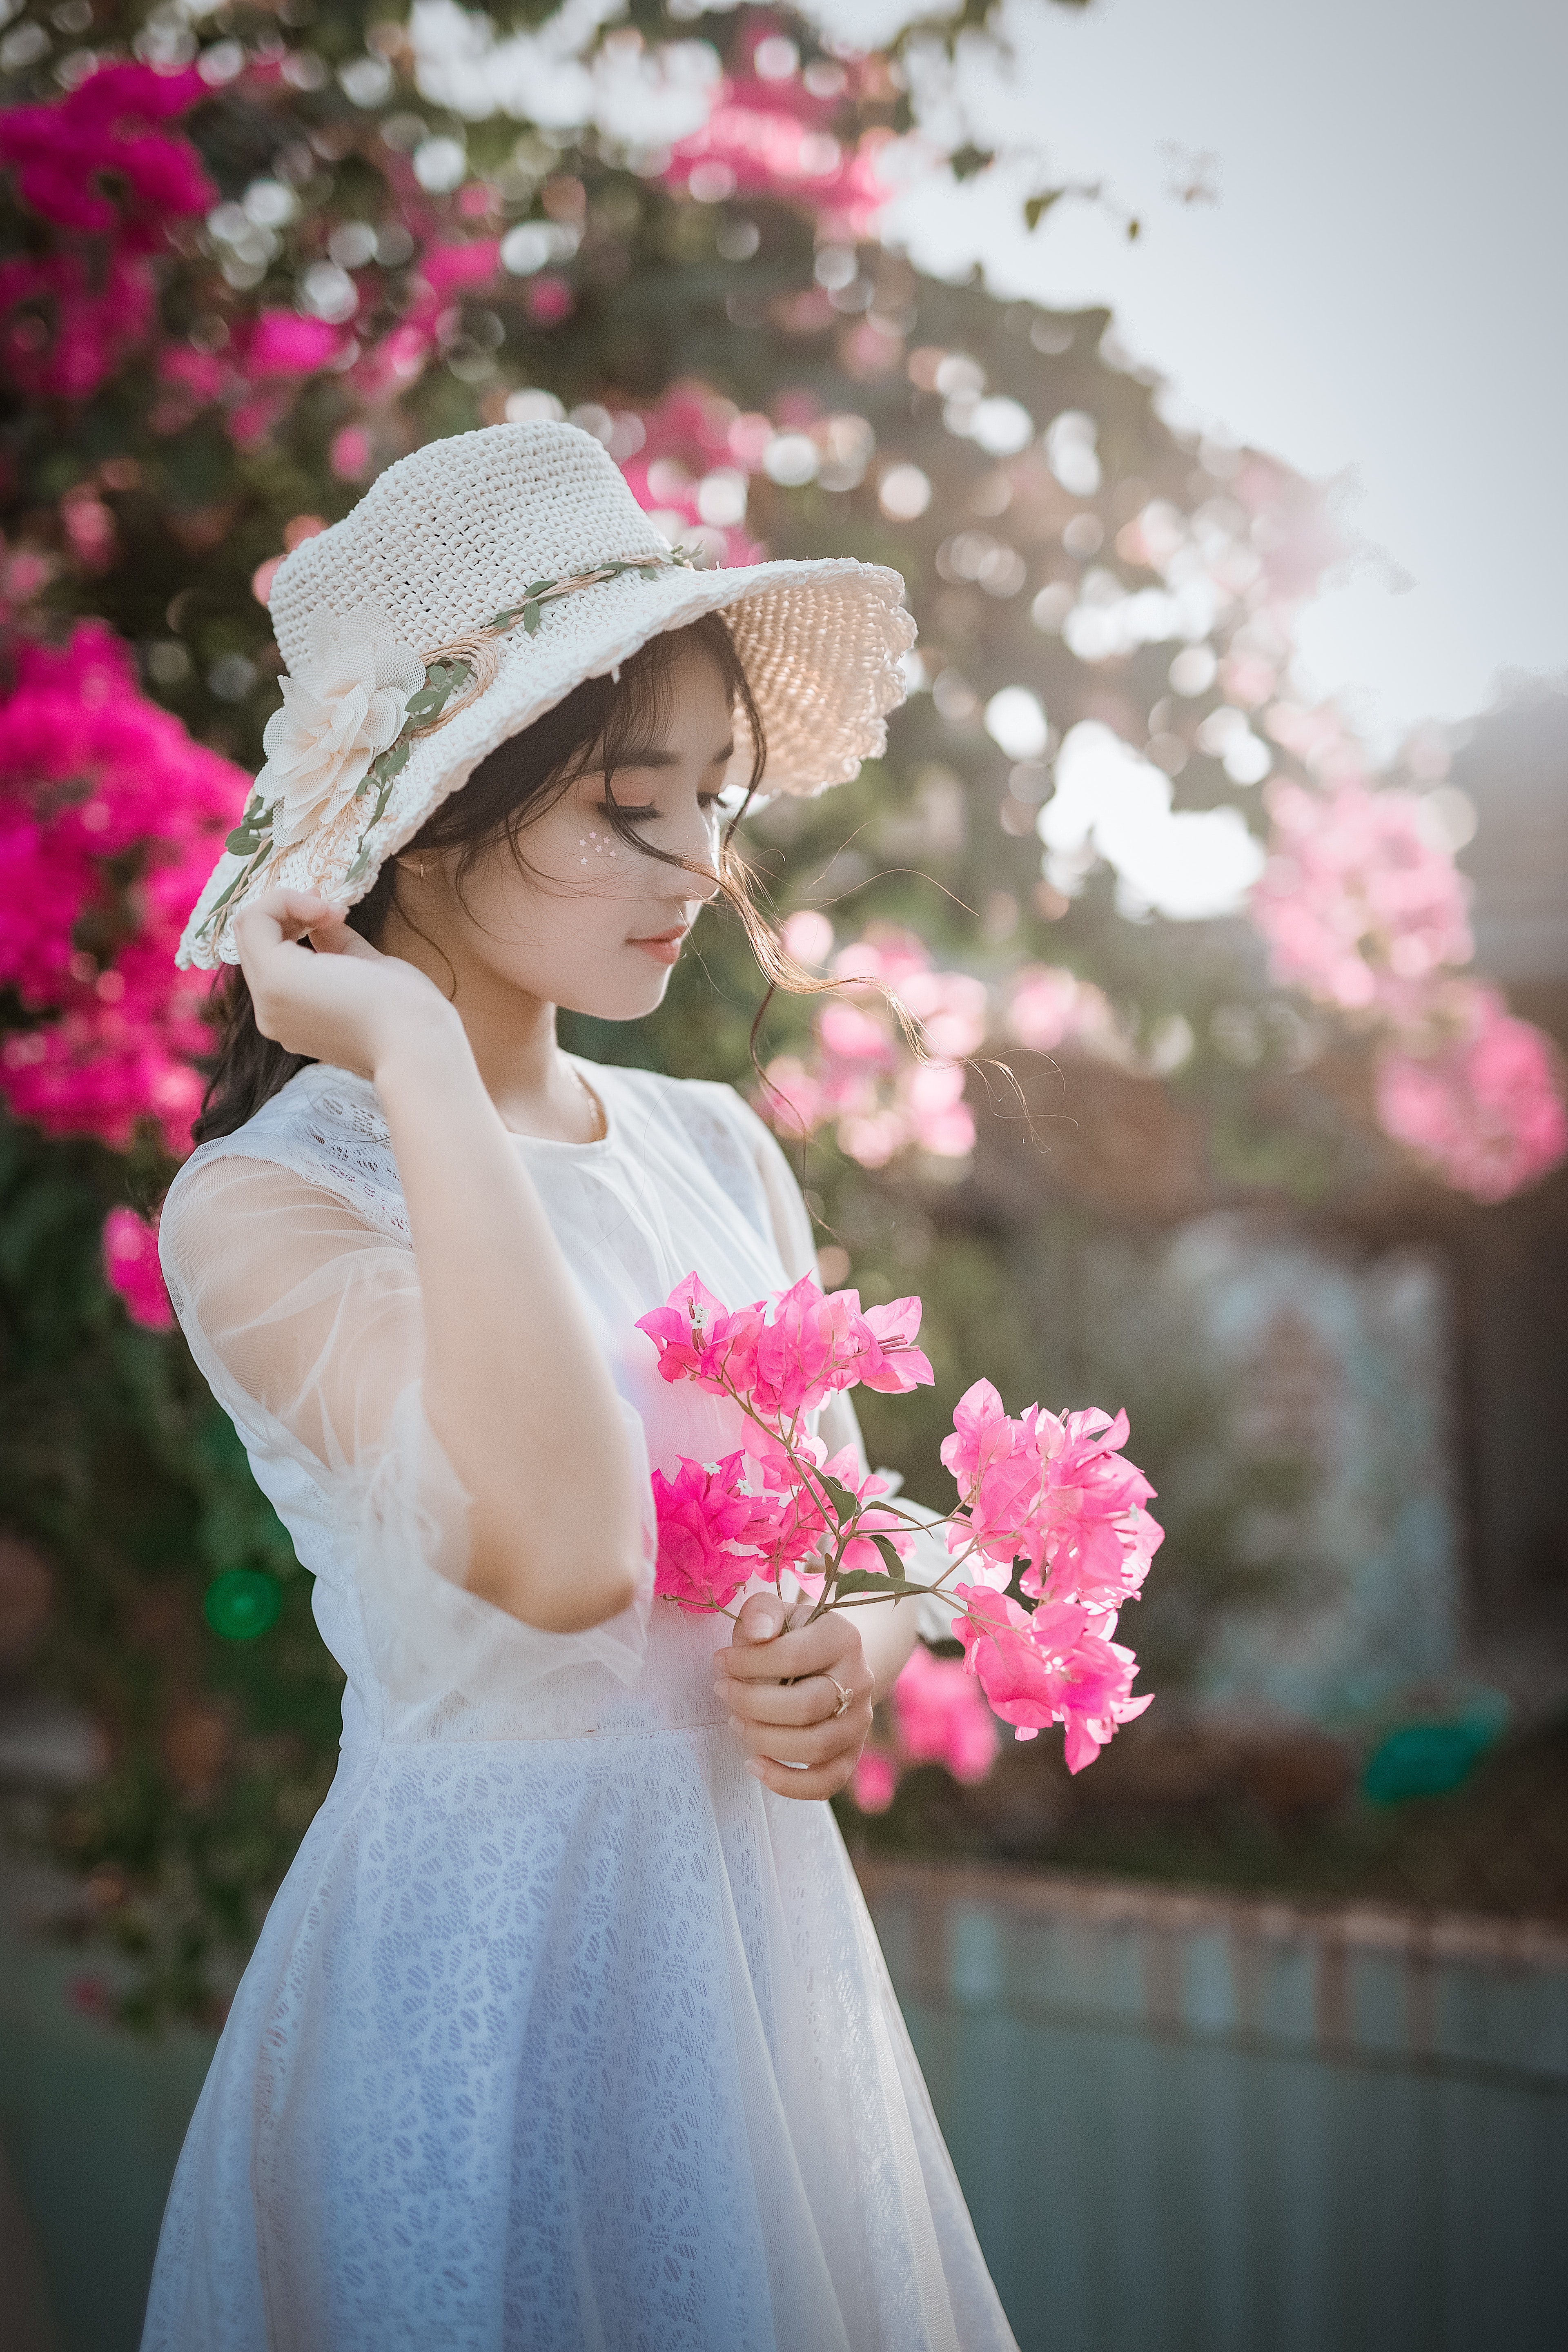
pink, photograph, white, dress, clothing, beauty, skin, flower, wedding dress, spring, botany, gown, photography, plant, bride, bridal clothing, petal, headgear, happy, floral design, photo shoot, smile, fashion accessory, child, flower arranging, floristry, headpiece, rose family, figurine, ceremony, portrait photography, blossom